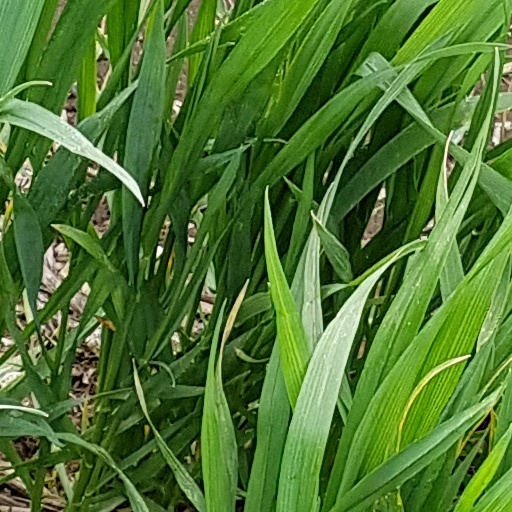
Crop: wheat